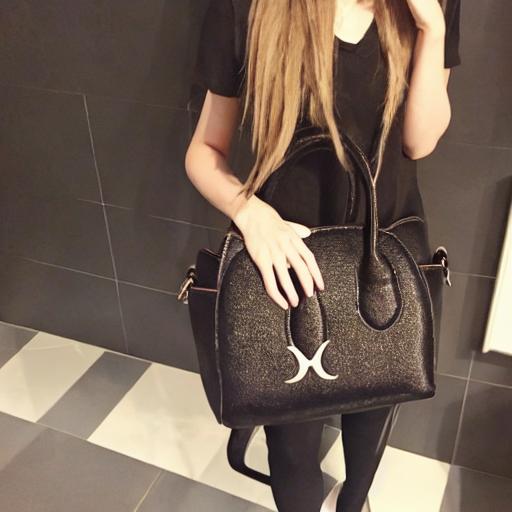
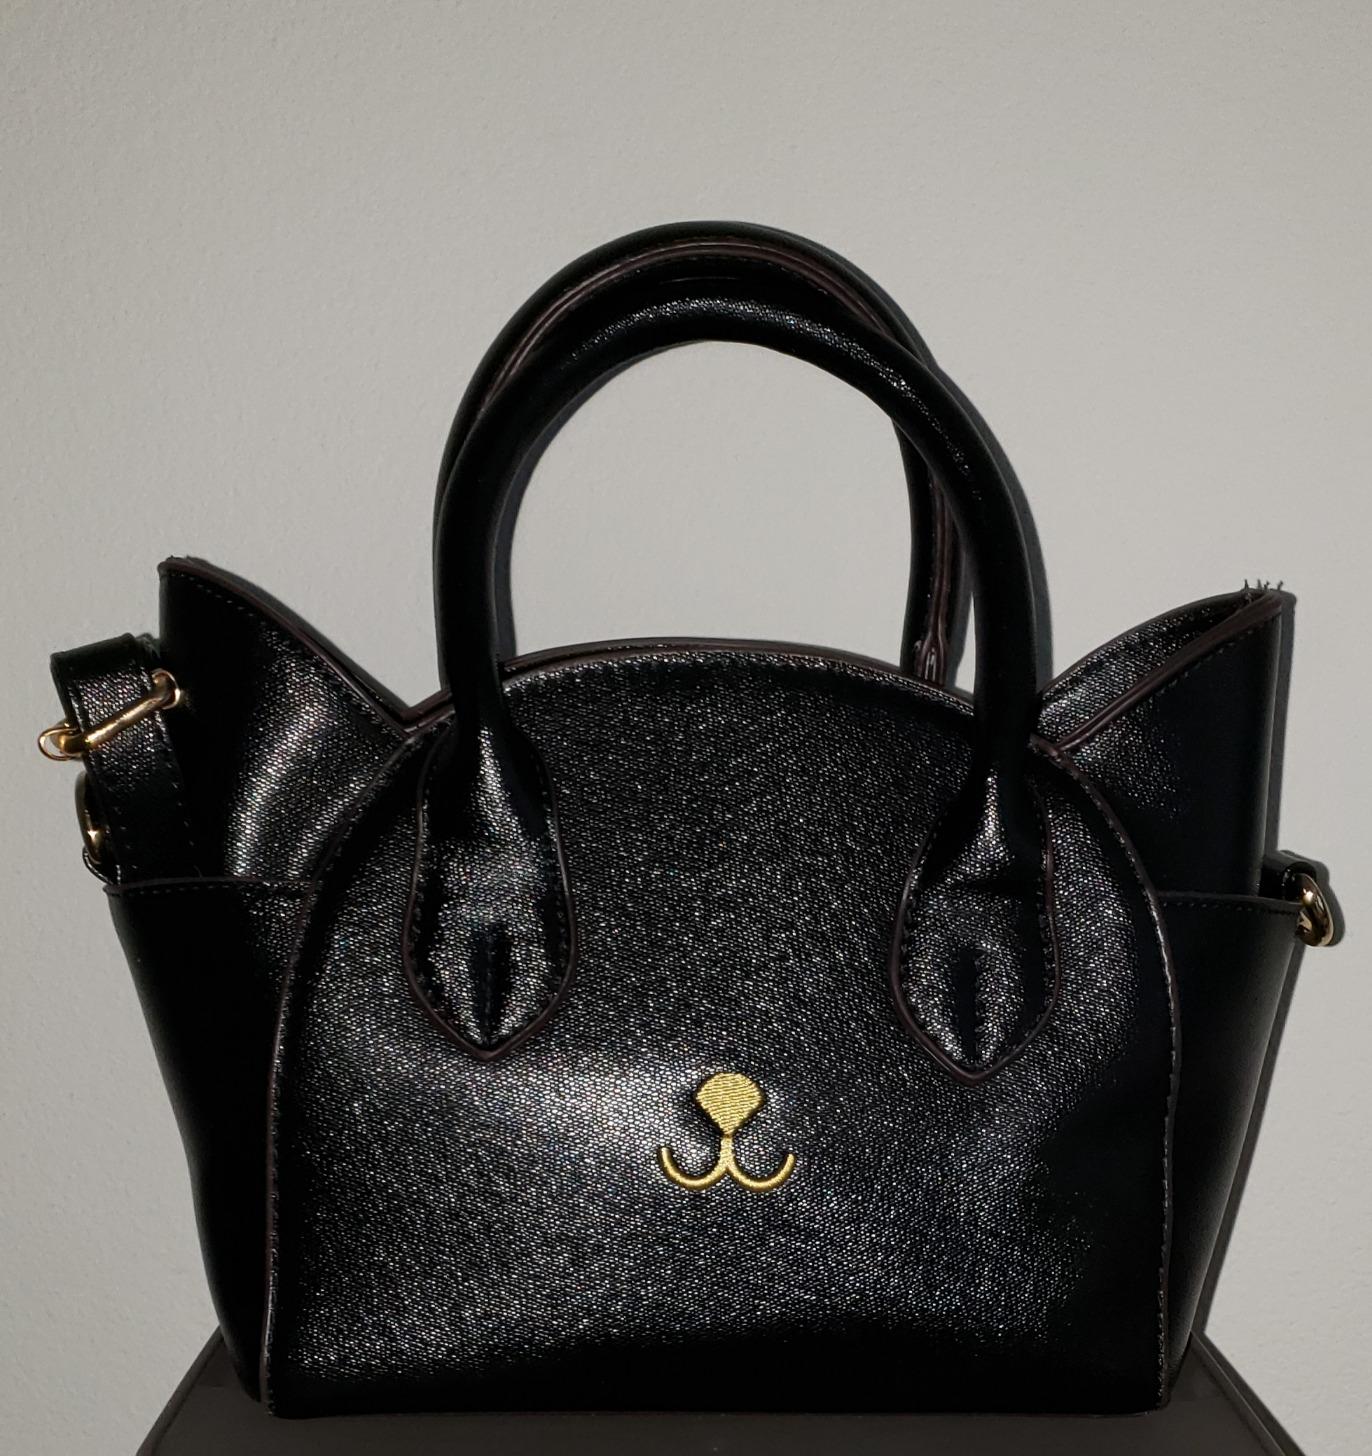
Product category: accessories_handbag
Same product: no